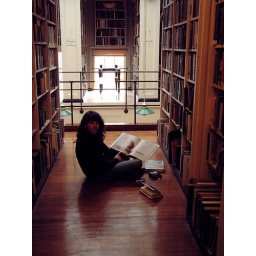
Elana showing me something cute and furry in a book